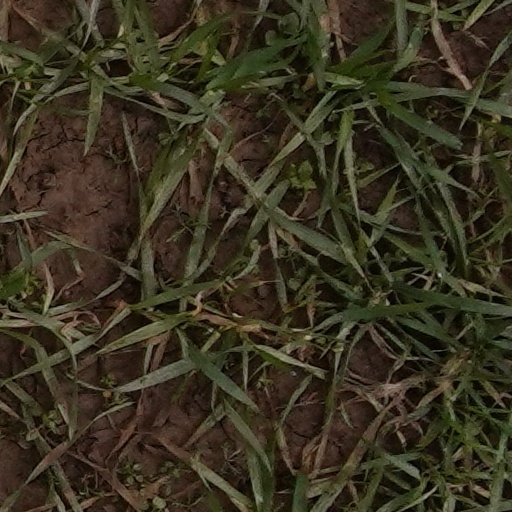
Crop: wheat